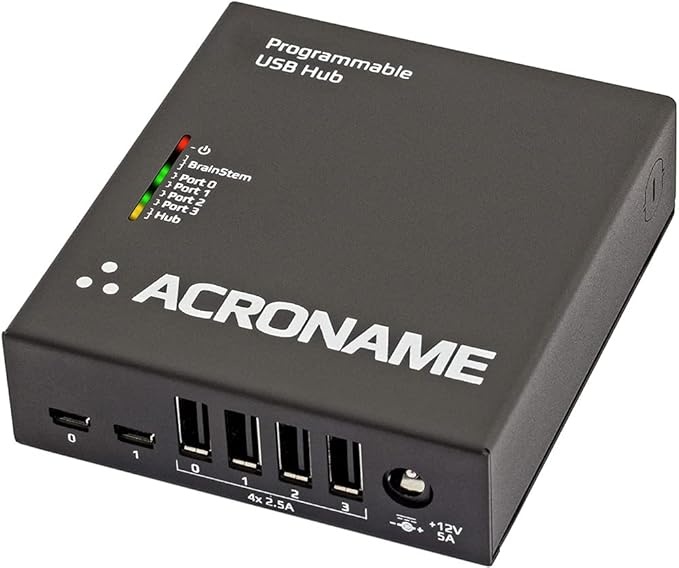
Managed USB Switch/Hub 2 Computers - 4 Port, Fast Charge (2.5A), Industrial Grade, Programmable Compatible with Mac/Windows/Linux USB 2.0
About This Programmable industrial USB hub, 4 downstream, 2 upstream Control and measure port voltage and current and data Programming APIs in C++ and Python DIN rail mountable 12V, 5A Power supply and USB cable included Overview Brand : Acroname Color : Black Hardware Interface : USB 2.0 Special Feature : Fast Charging Compatible Devices : Digital Cameras, Gaming Consoles, Modems, Smartphones, USB Flash Drives
Brand: Acroname
Category: Electronics > Electronics Accessories > Computer Components > USB & FireWire Hubs